Bob McTavish (footballer)

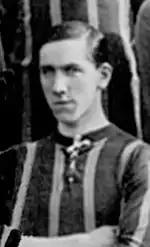
McTavish while with Brentford 1912

Robert McTavish (26 October 1888 – 1972) was a Scottish professional footballer who played in the Scottish League for Third Lanark, Falkirk and Raith Rovers as an inside left. He also played in England for Brentford and Tottenham Hotspur.